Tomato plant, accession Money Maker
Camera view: bottom (45 deg); turntable rotation: 30 degrees
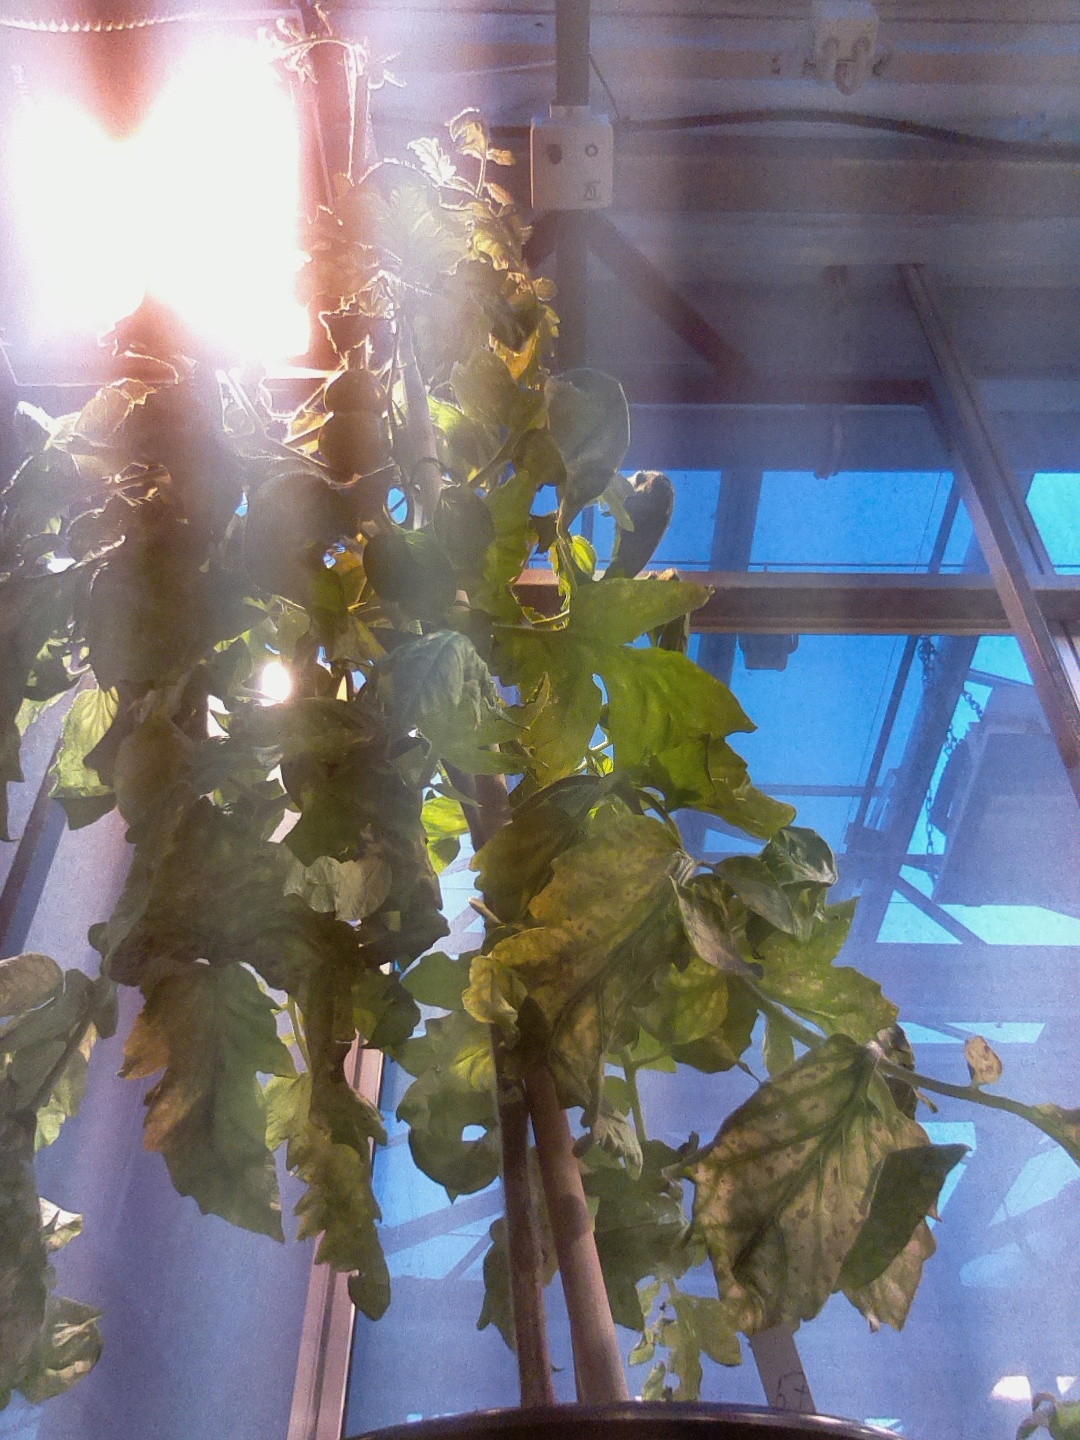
BBCH growth stage 76: 60%-70% of final fruit size